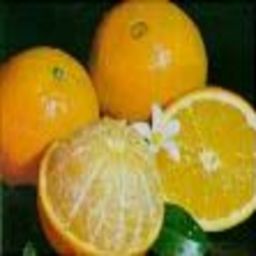
Label: peels